Luis Suárez

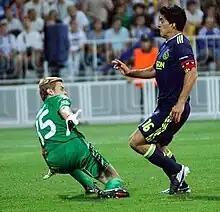
Suárez playing for Ajax in a UEFA Champions League match against Dynamo Kyiv in 2010

Soon after Suárez returned from his World Cup campaign, he scored his 100th goal for Ajax in a 1–1 home draw against PAOK in a UEFA Champions League qualifier. This put him in an elite group of players, including Johan Cruyff, Marco van Basten and Dennis Bergkamp, to score 100 or more goals with the club. Suárez continued his scoring run with a hat-trick against De Graafschap in a 5–0 win.